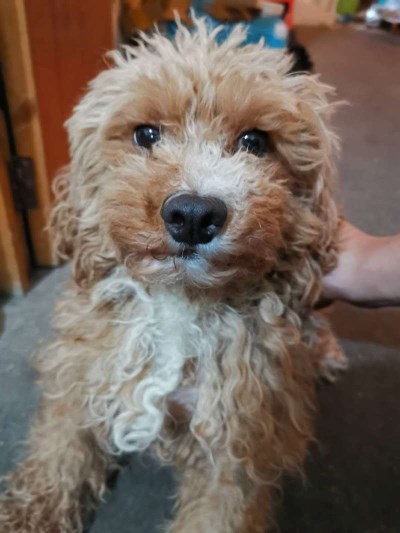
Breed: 7449-n000128-teddy